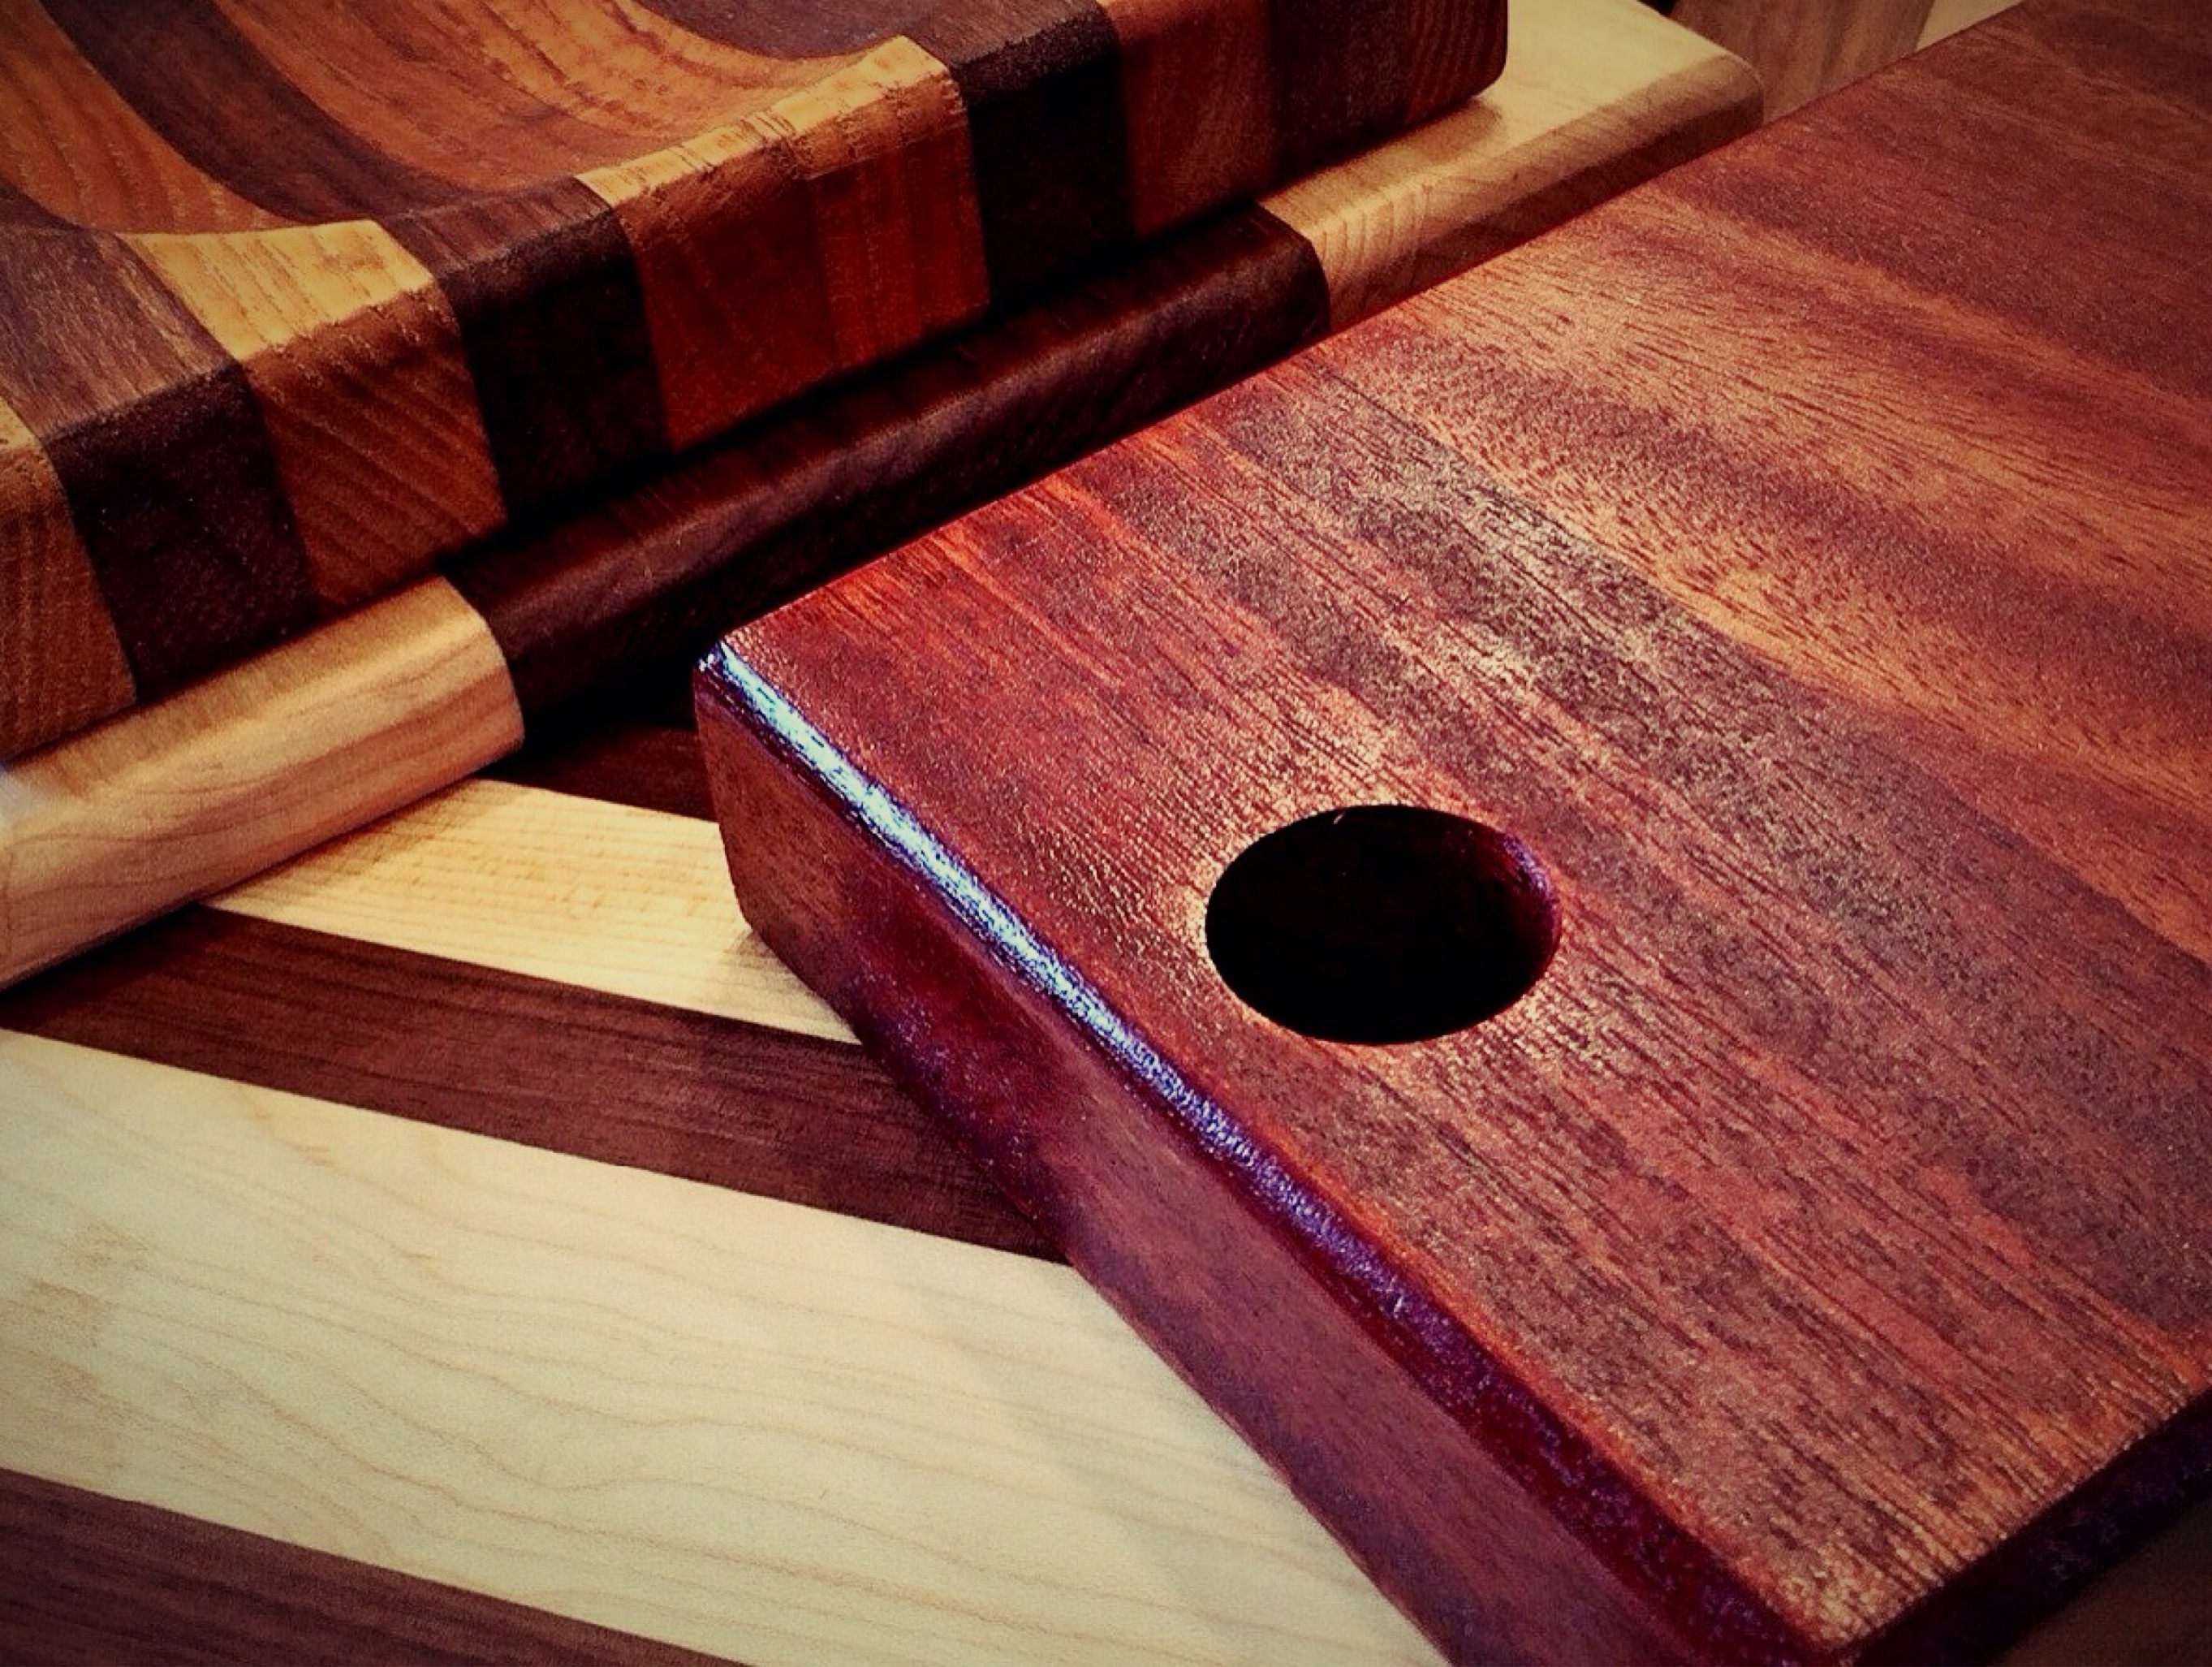
table, board, wood, guitar, floor, food, culinary, kitchen, furniture, cuisine, cut, cutting, ukulele, hardwood, wooden, cutting board, games, shape, flooring, wood flooring, man made object, string instrument, laminate flooring, wood stain, plucked string instruments